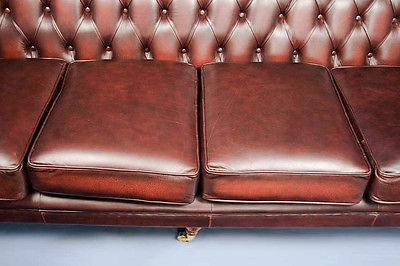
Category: sofa